Georg Saal

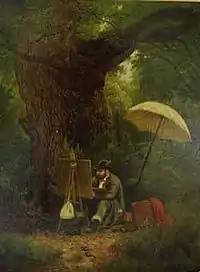
Self-portrait with Easel in the Forest at Fontainebleau (1858)

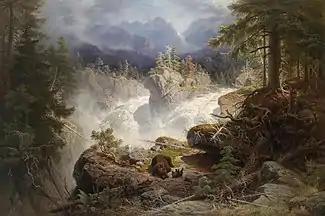
Family of Bears in a Mountain Landscape

Georg Eduard Otto Saal (11 March 1817, Koblenz - 3 October 1870, Baden-Baden) was a German painter; known primarily for his landscapes of Norway, although he worked in a wide variety of genres.